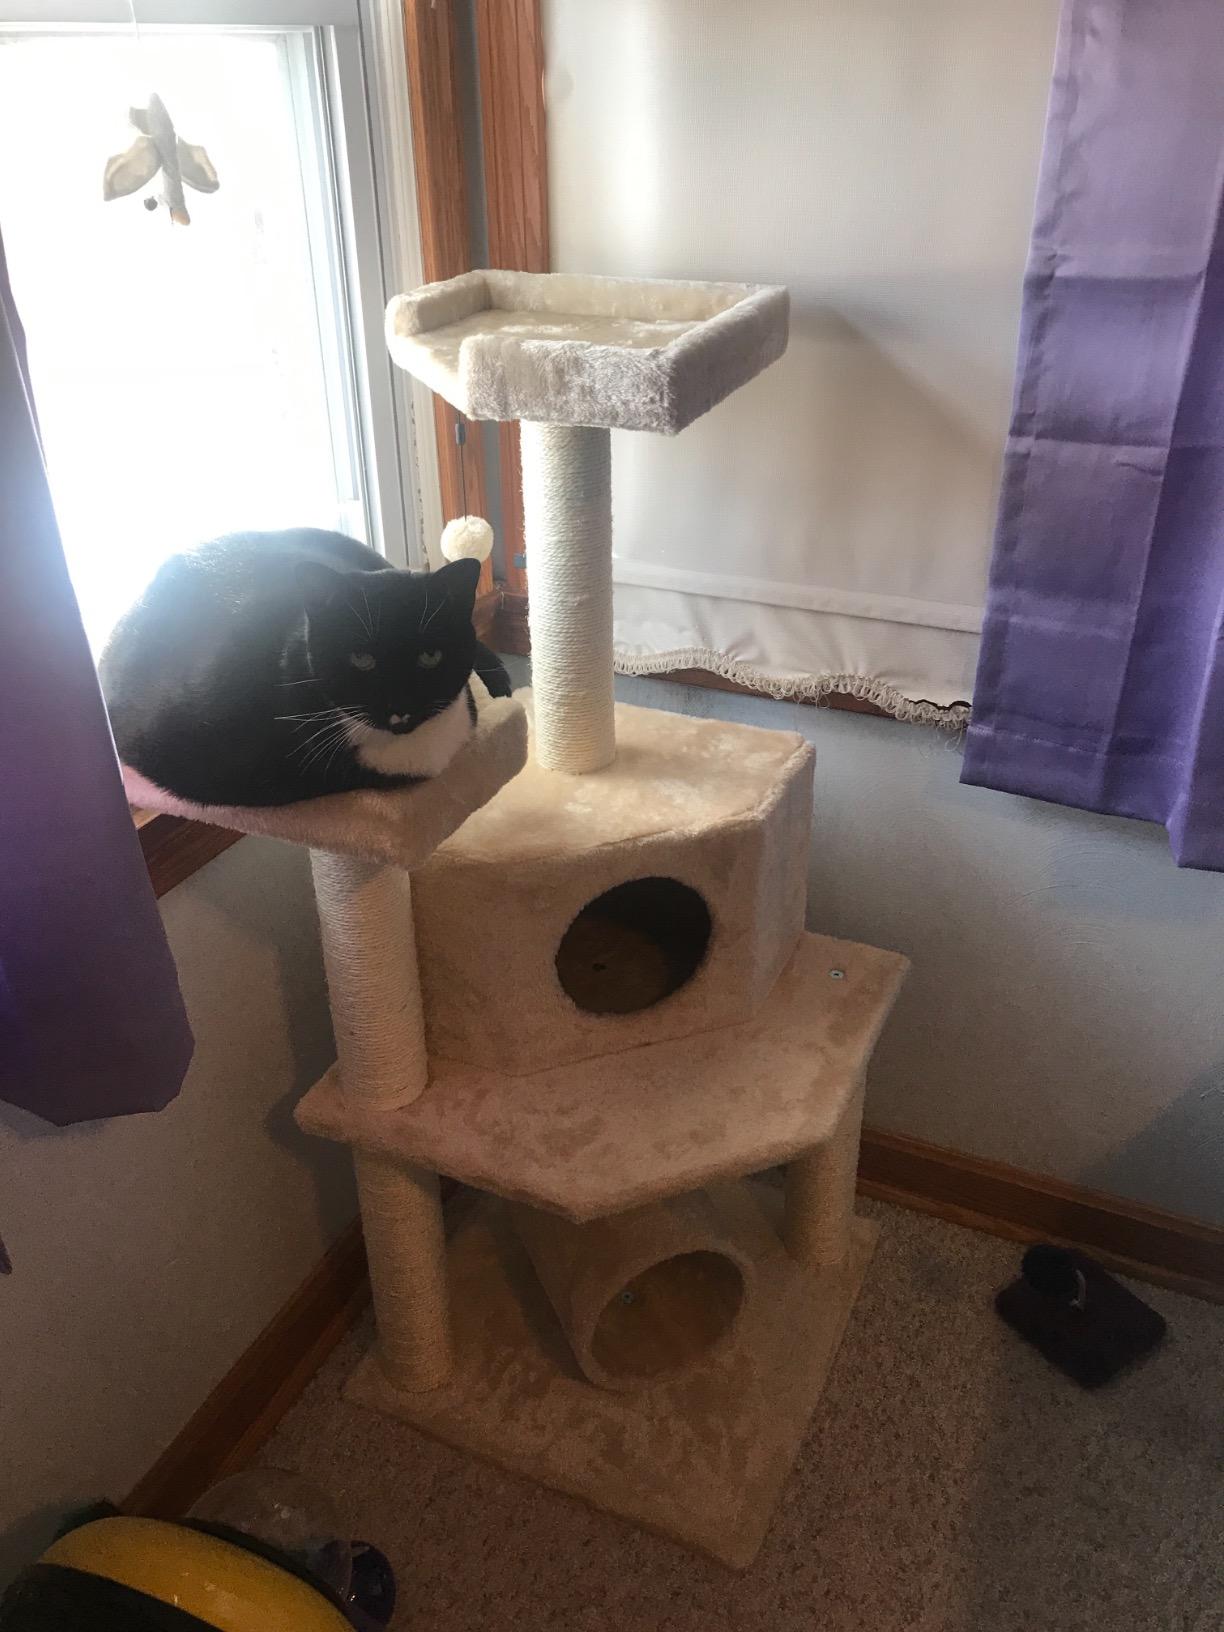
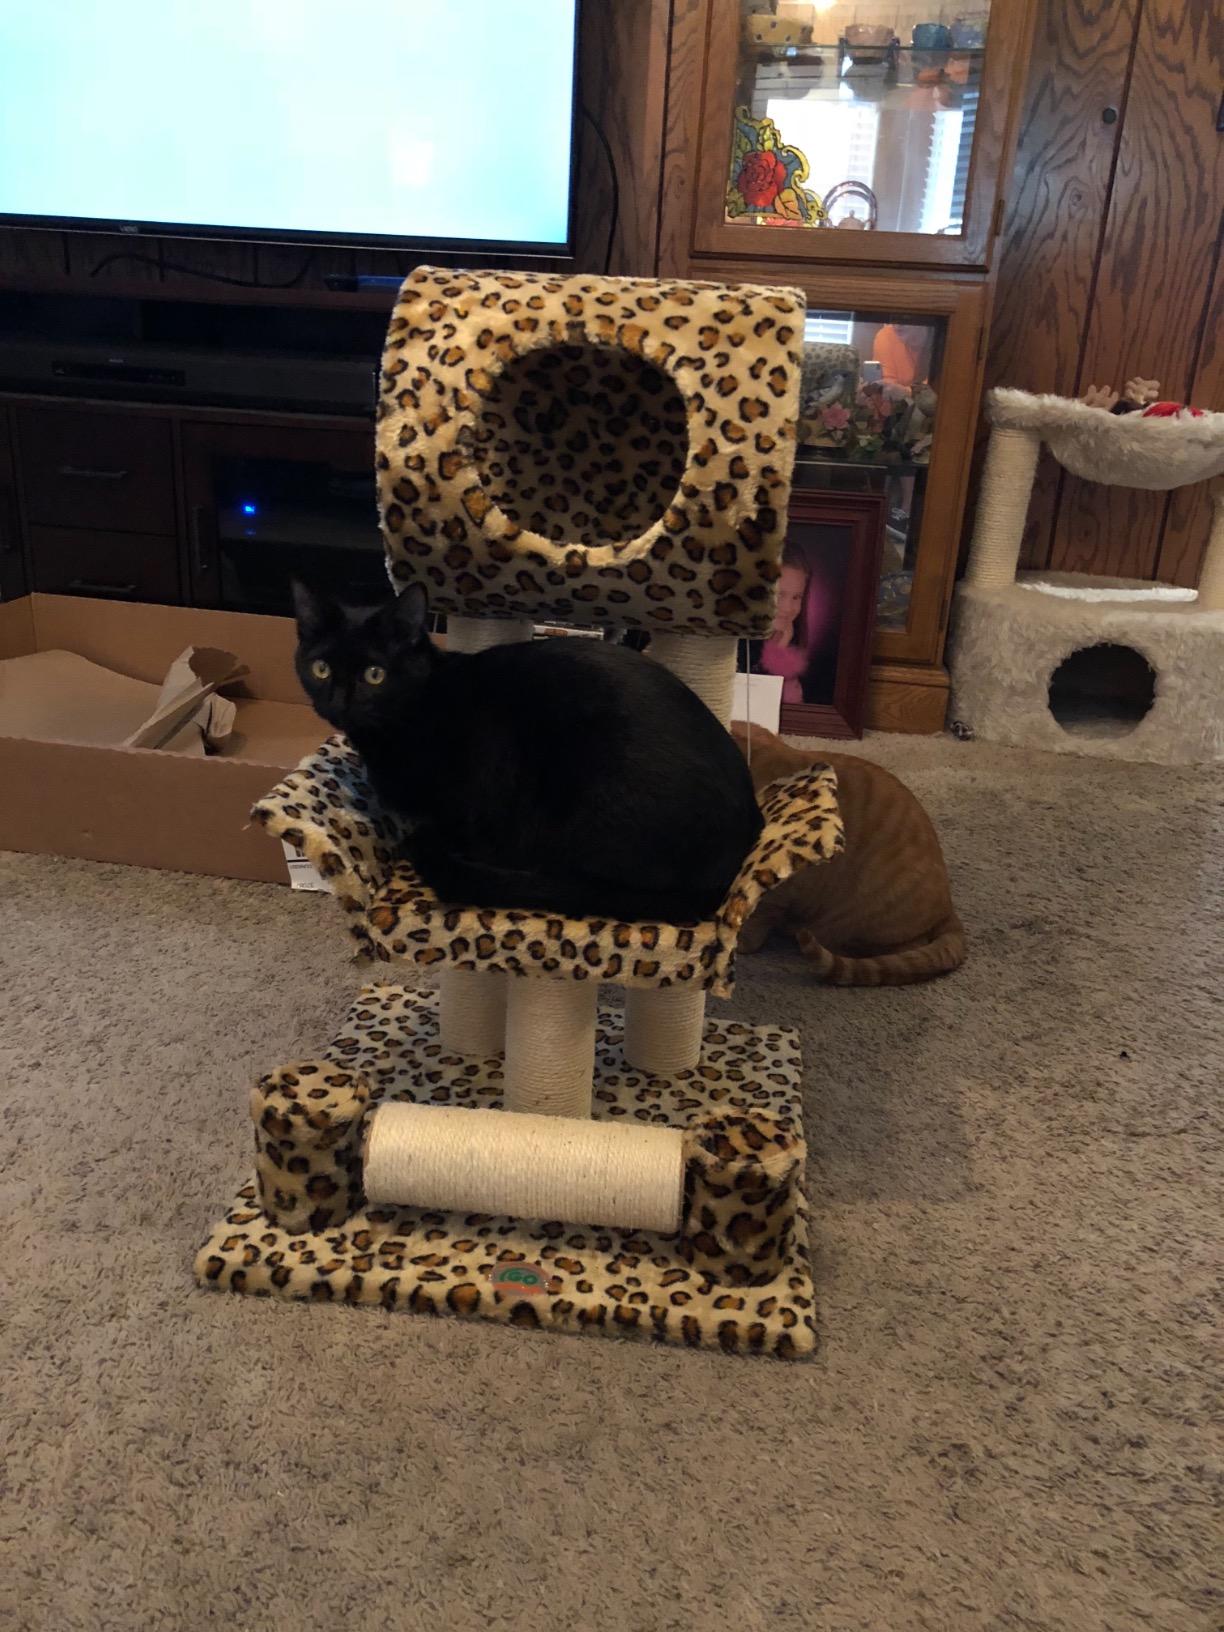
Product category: items_cat tree
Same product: no